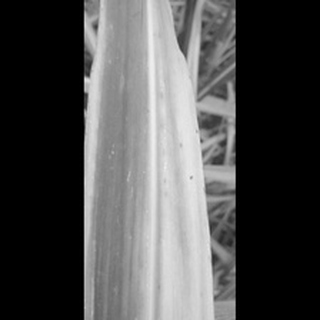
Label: sugarcane_yellow_leaf_disease